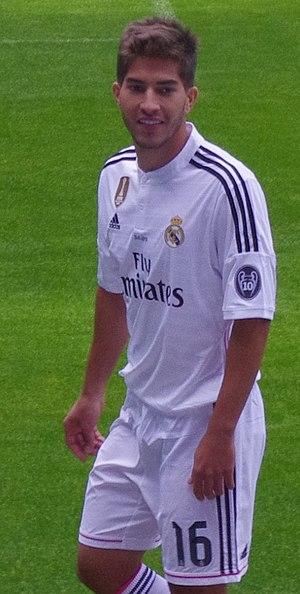
Présentation de Lucas Silva au Santiago Bernabeu le 26 janvier 2015